Joe Hesketh

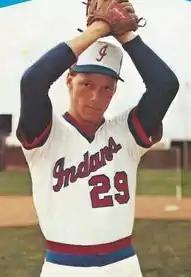

Joseph Thomas Hesketh (born February 15, 1959) is a former pitcher in Major League Baseball who played from 1984 through 1994 for the Montreal Expos (1984–90), Atlanta Braves (1990) and Boston Red Sox (1990–94). Listed at 6' 2", 170 lb., Hesketh batted and threw left-handed. He was selected by the Expos in the 1980 draft out of the State University of New York at Buffalo.